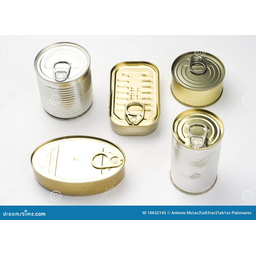
Label: metal